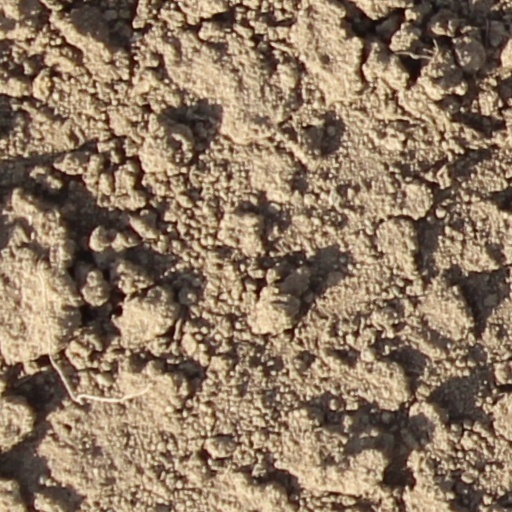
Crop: wheat